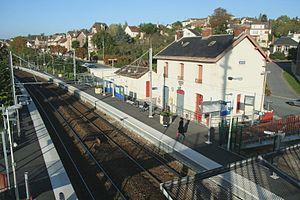
La gare de Juziers est une gare ferroviaire française de la ligne de Paris-Saint-Lazare à Mantes-Station par Conflans-Sainte-Honorine, située dans la commune de Juziers.
Juziers est une commune du département des Yvelines, dans la région Île-de-France, en France, située à 10 km environ à l'est de Mantes-la-Jolie.